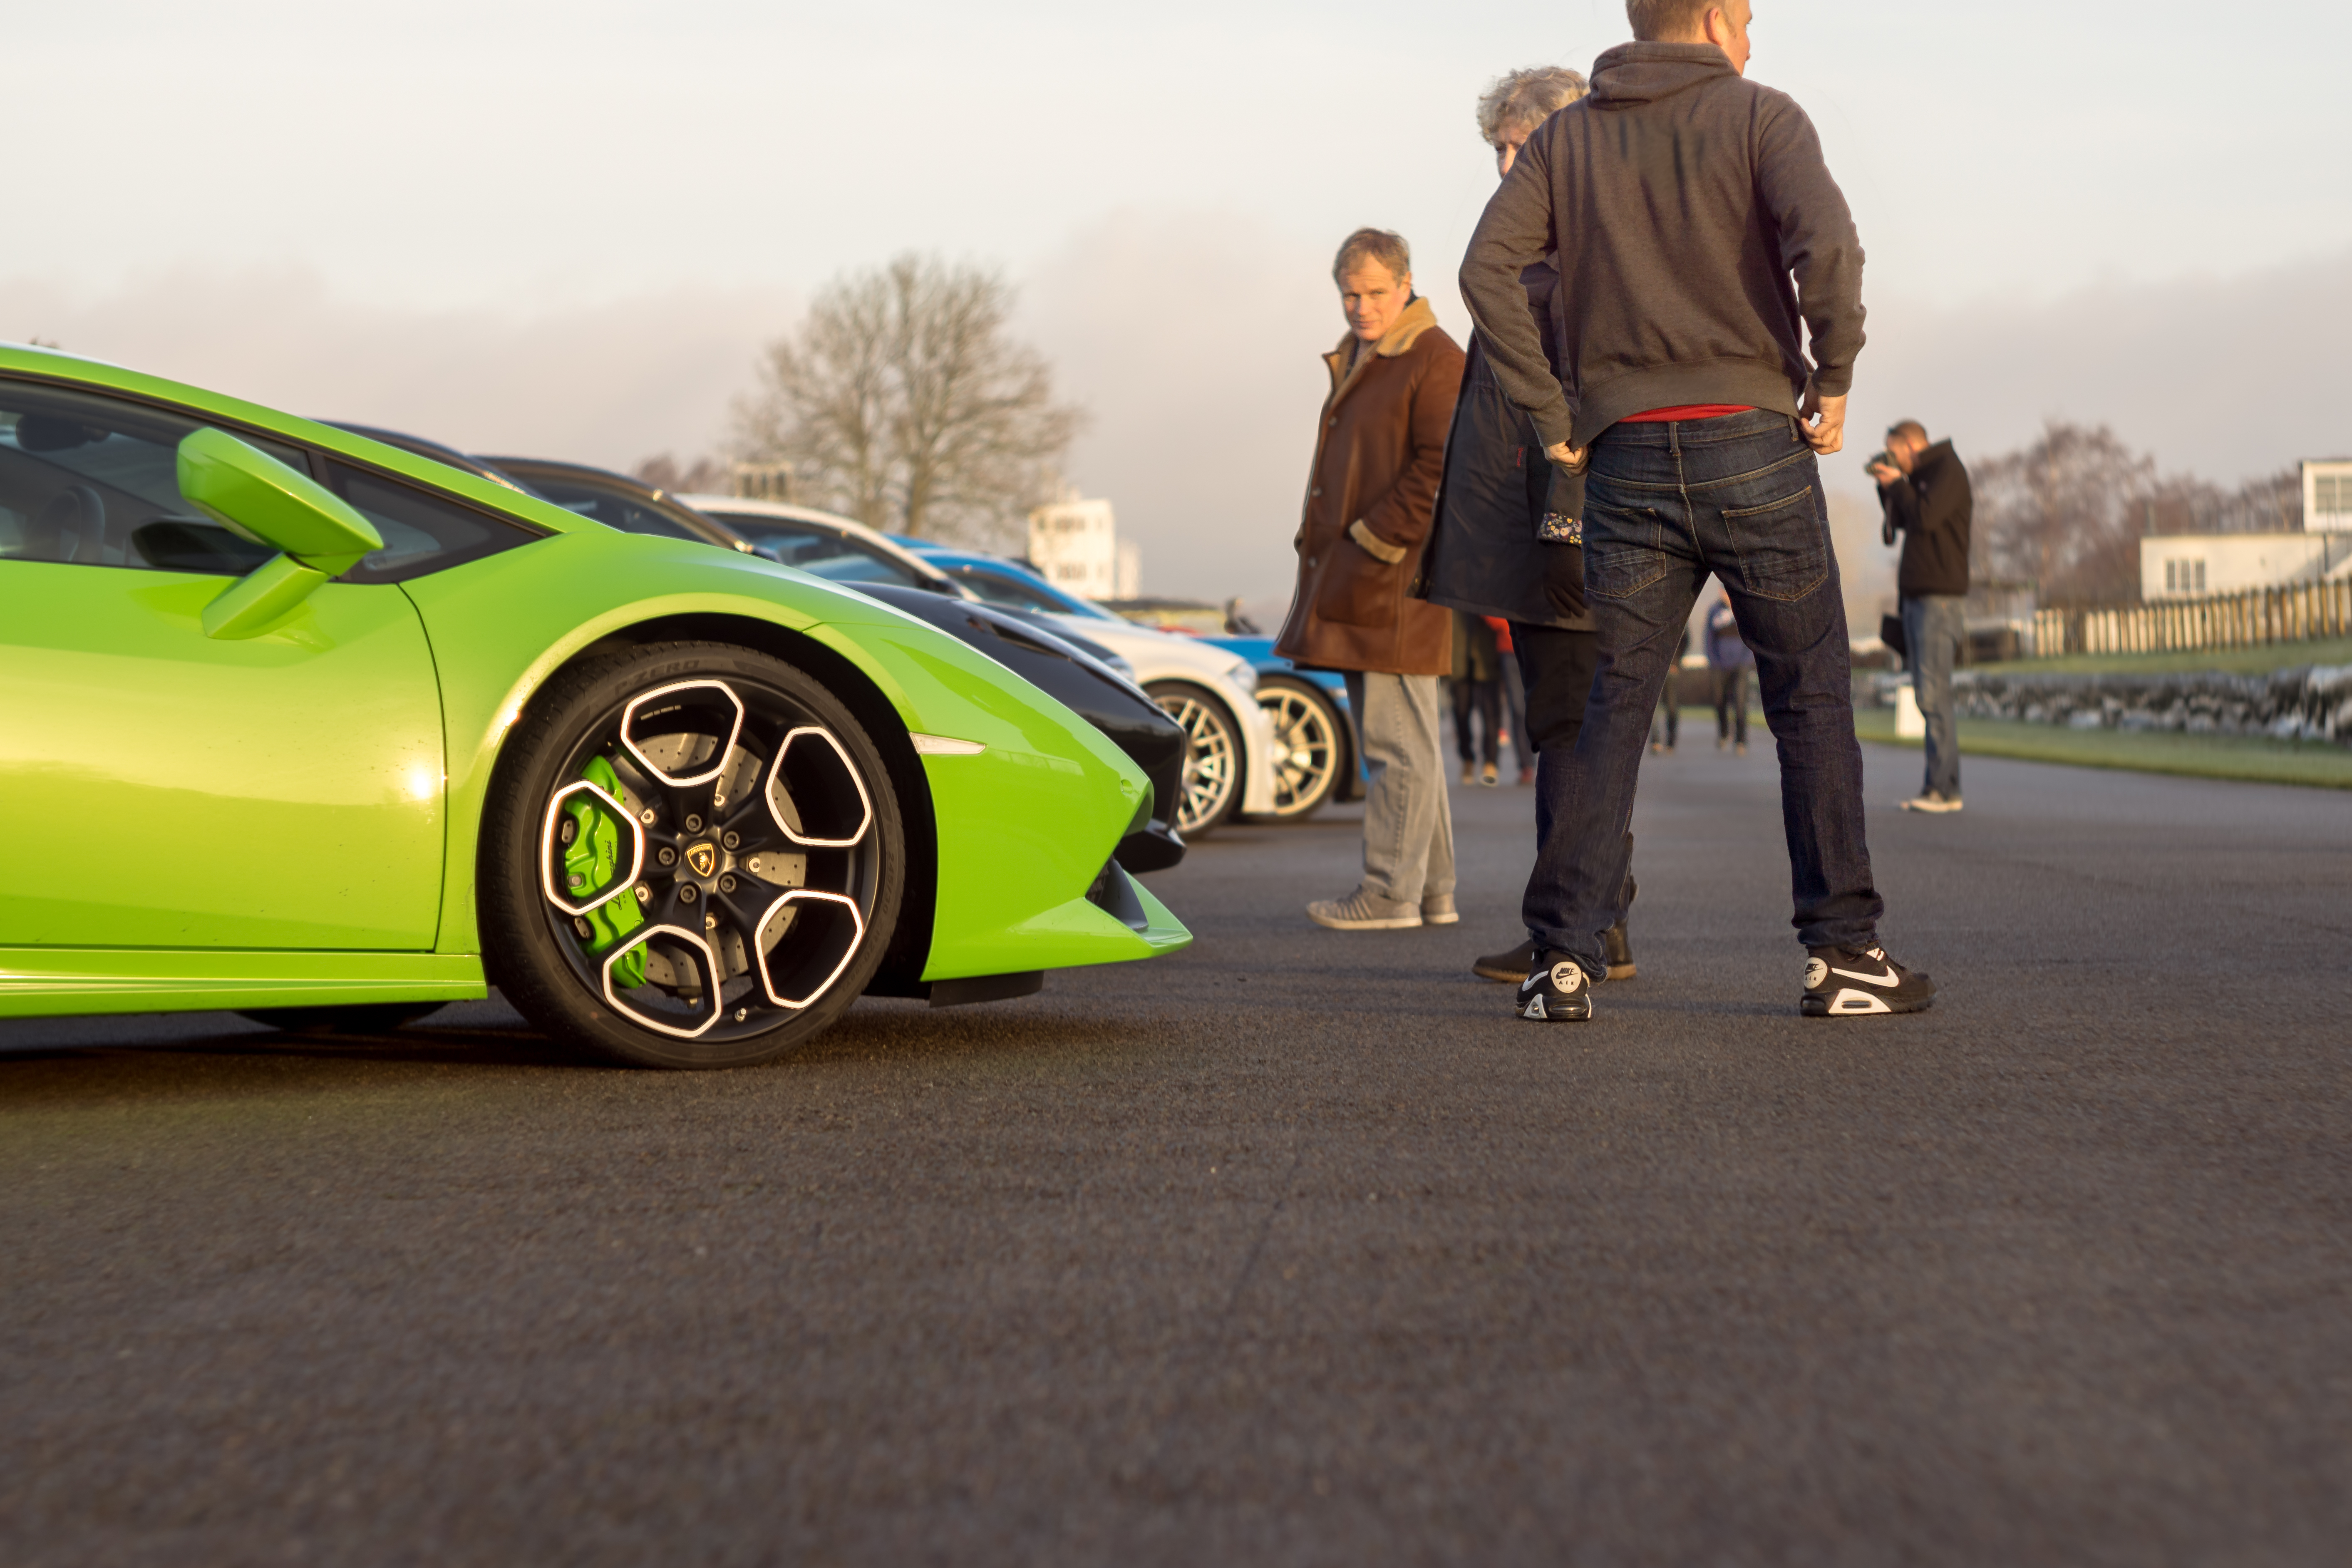
car, vehicle, historic, sports car, supercar, sunday, misty, racing, sony, helios, service, lamborghini, a6000, ilce6000, 442, pistonheads, goodwood, land vehicle, automobile make, automotive design, luxury vehicle, performance car